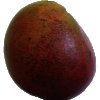
Label: Mango Red 1